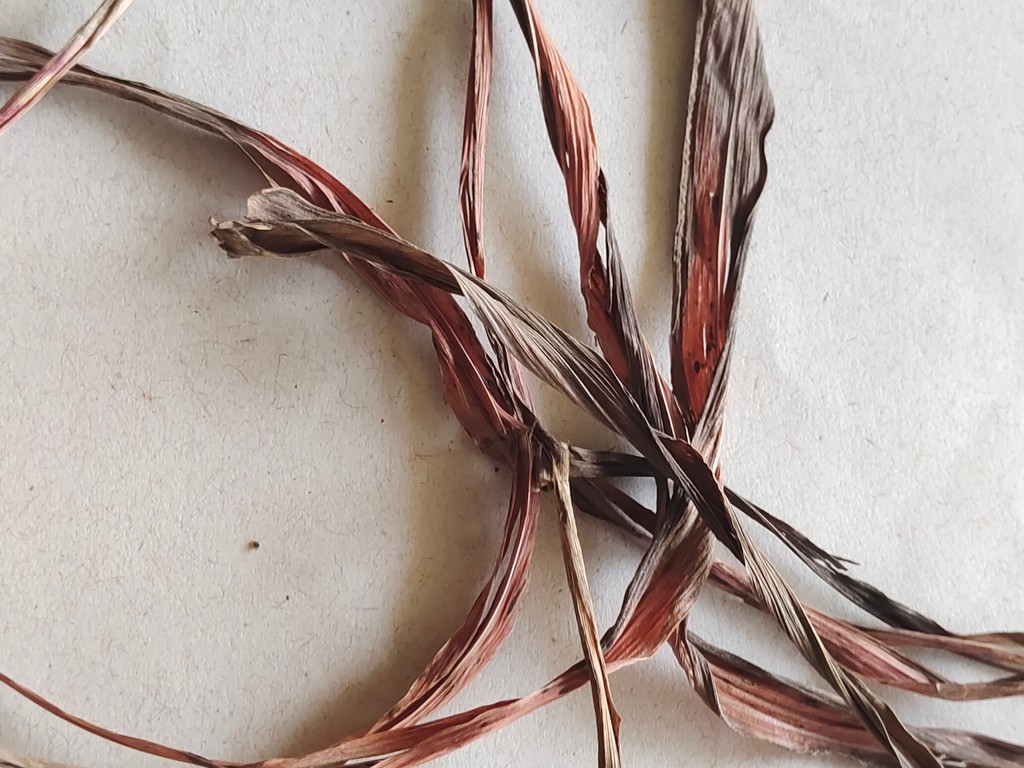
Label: Dried